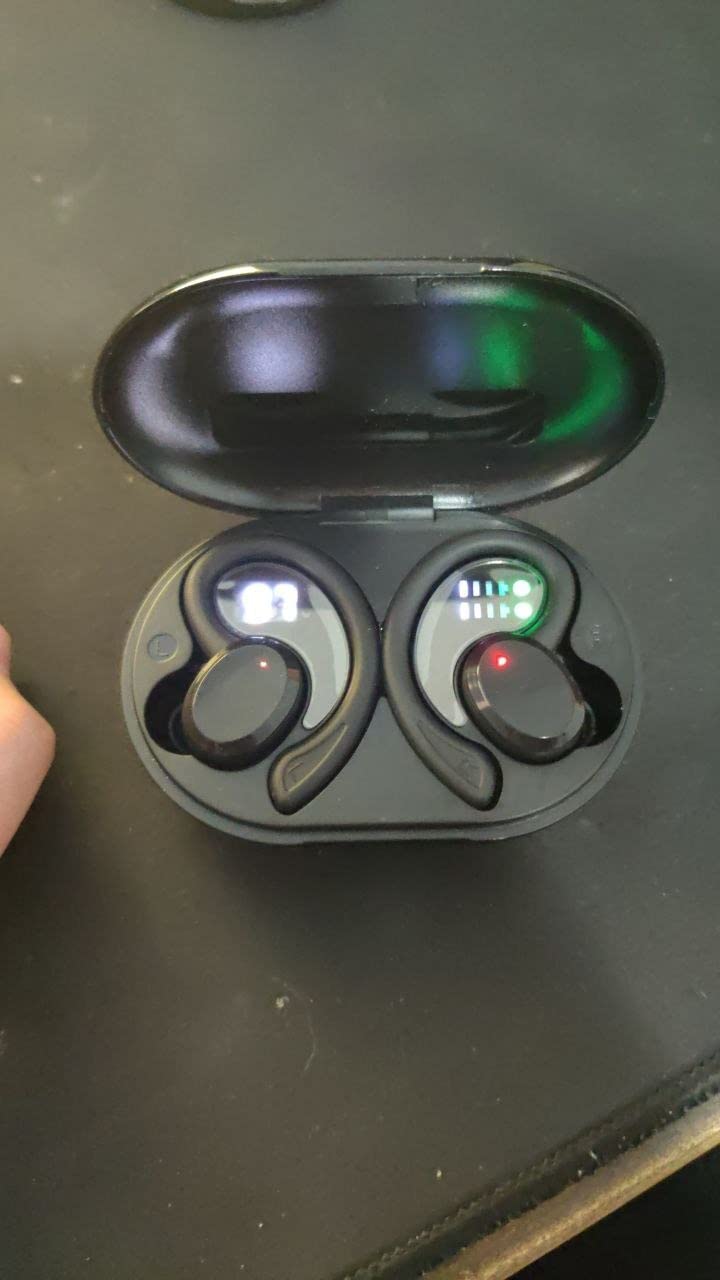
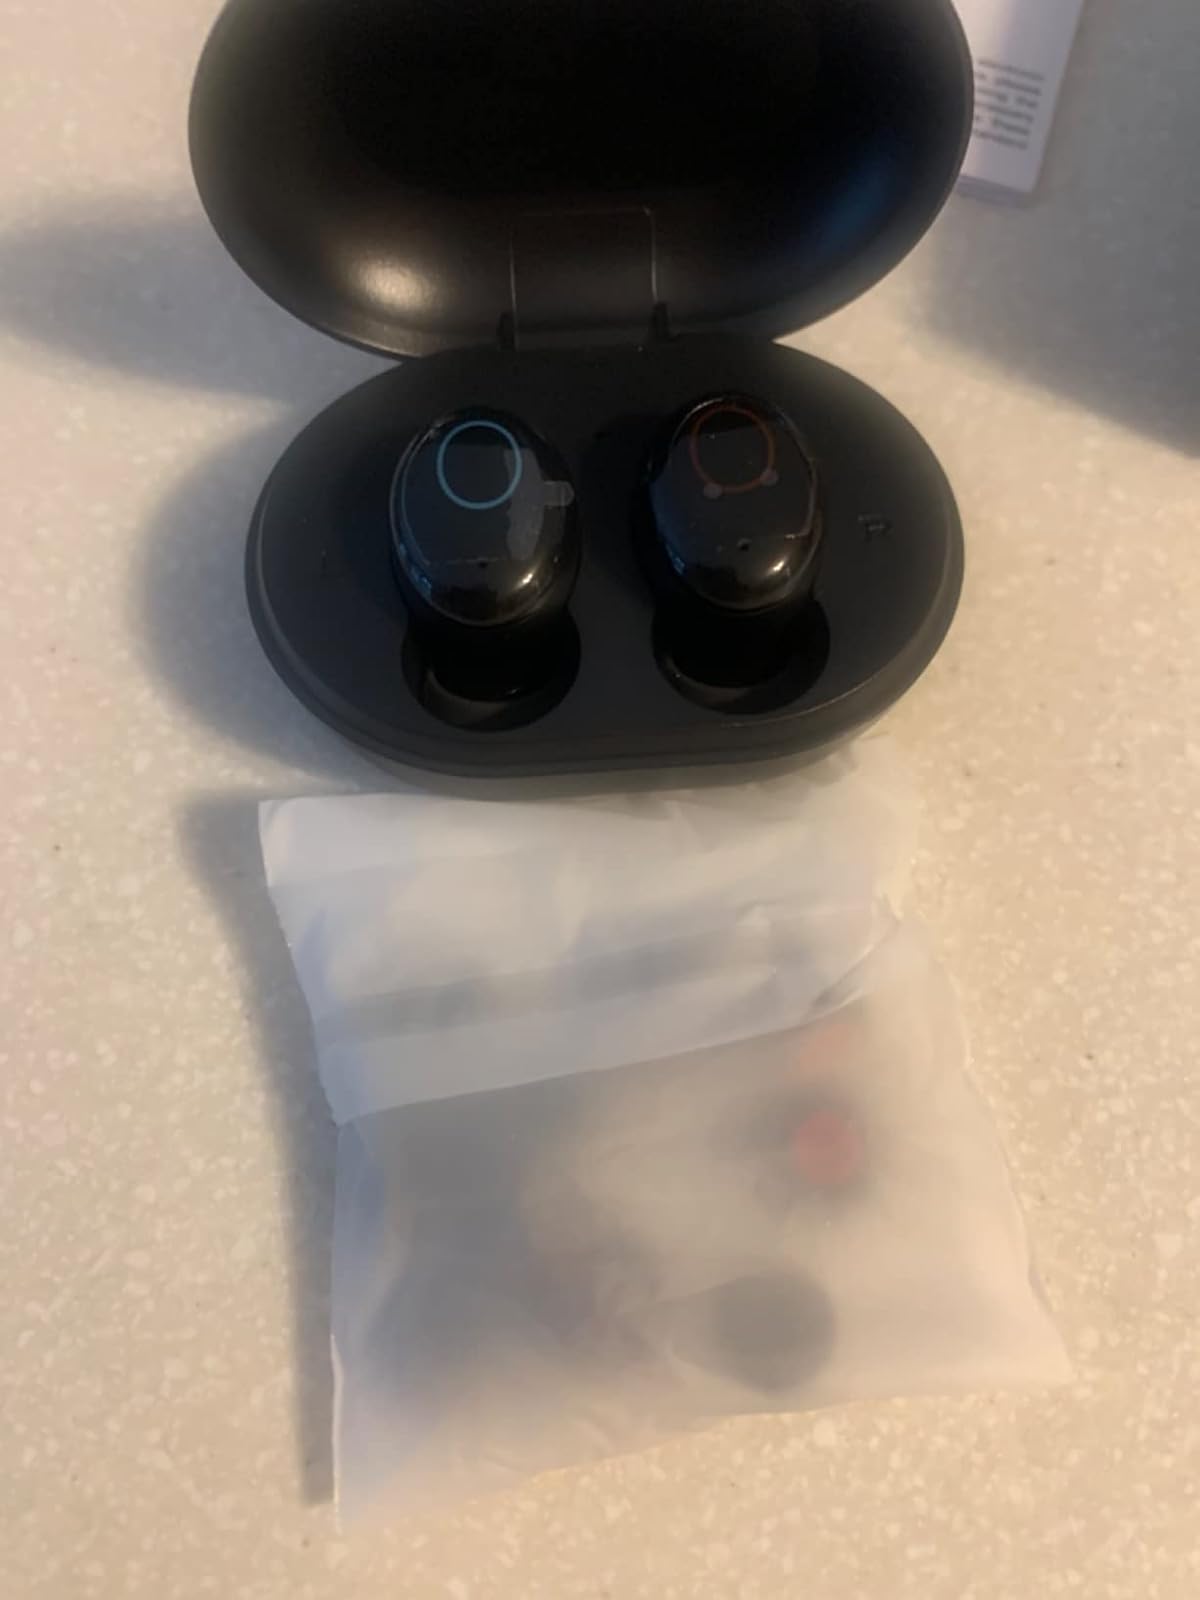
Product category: earbuds
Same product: no